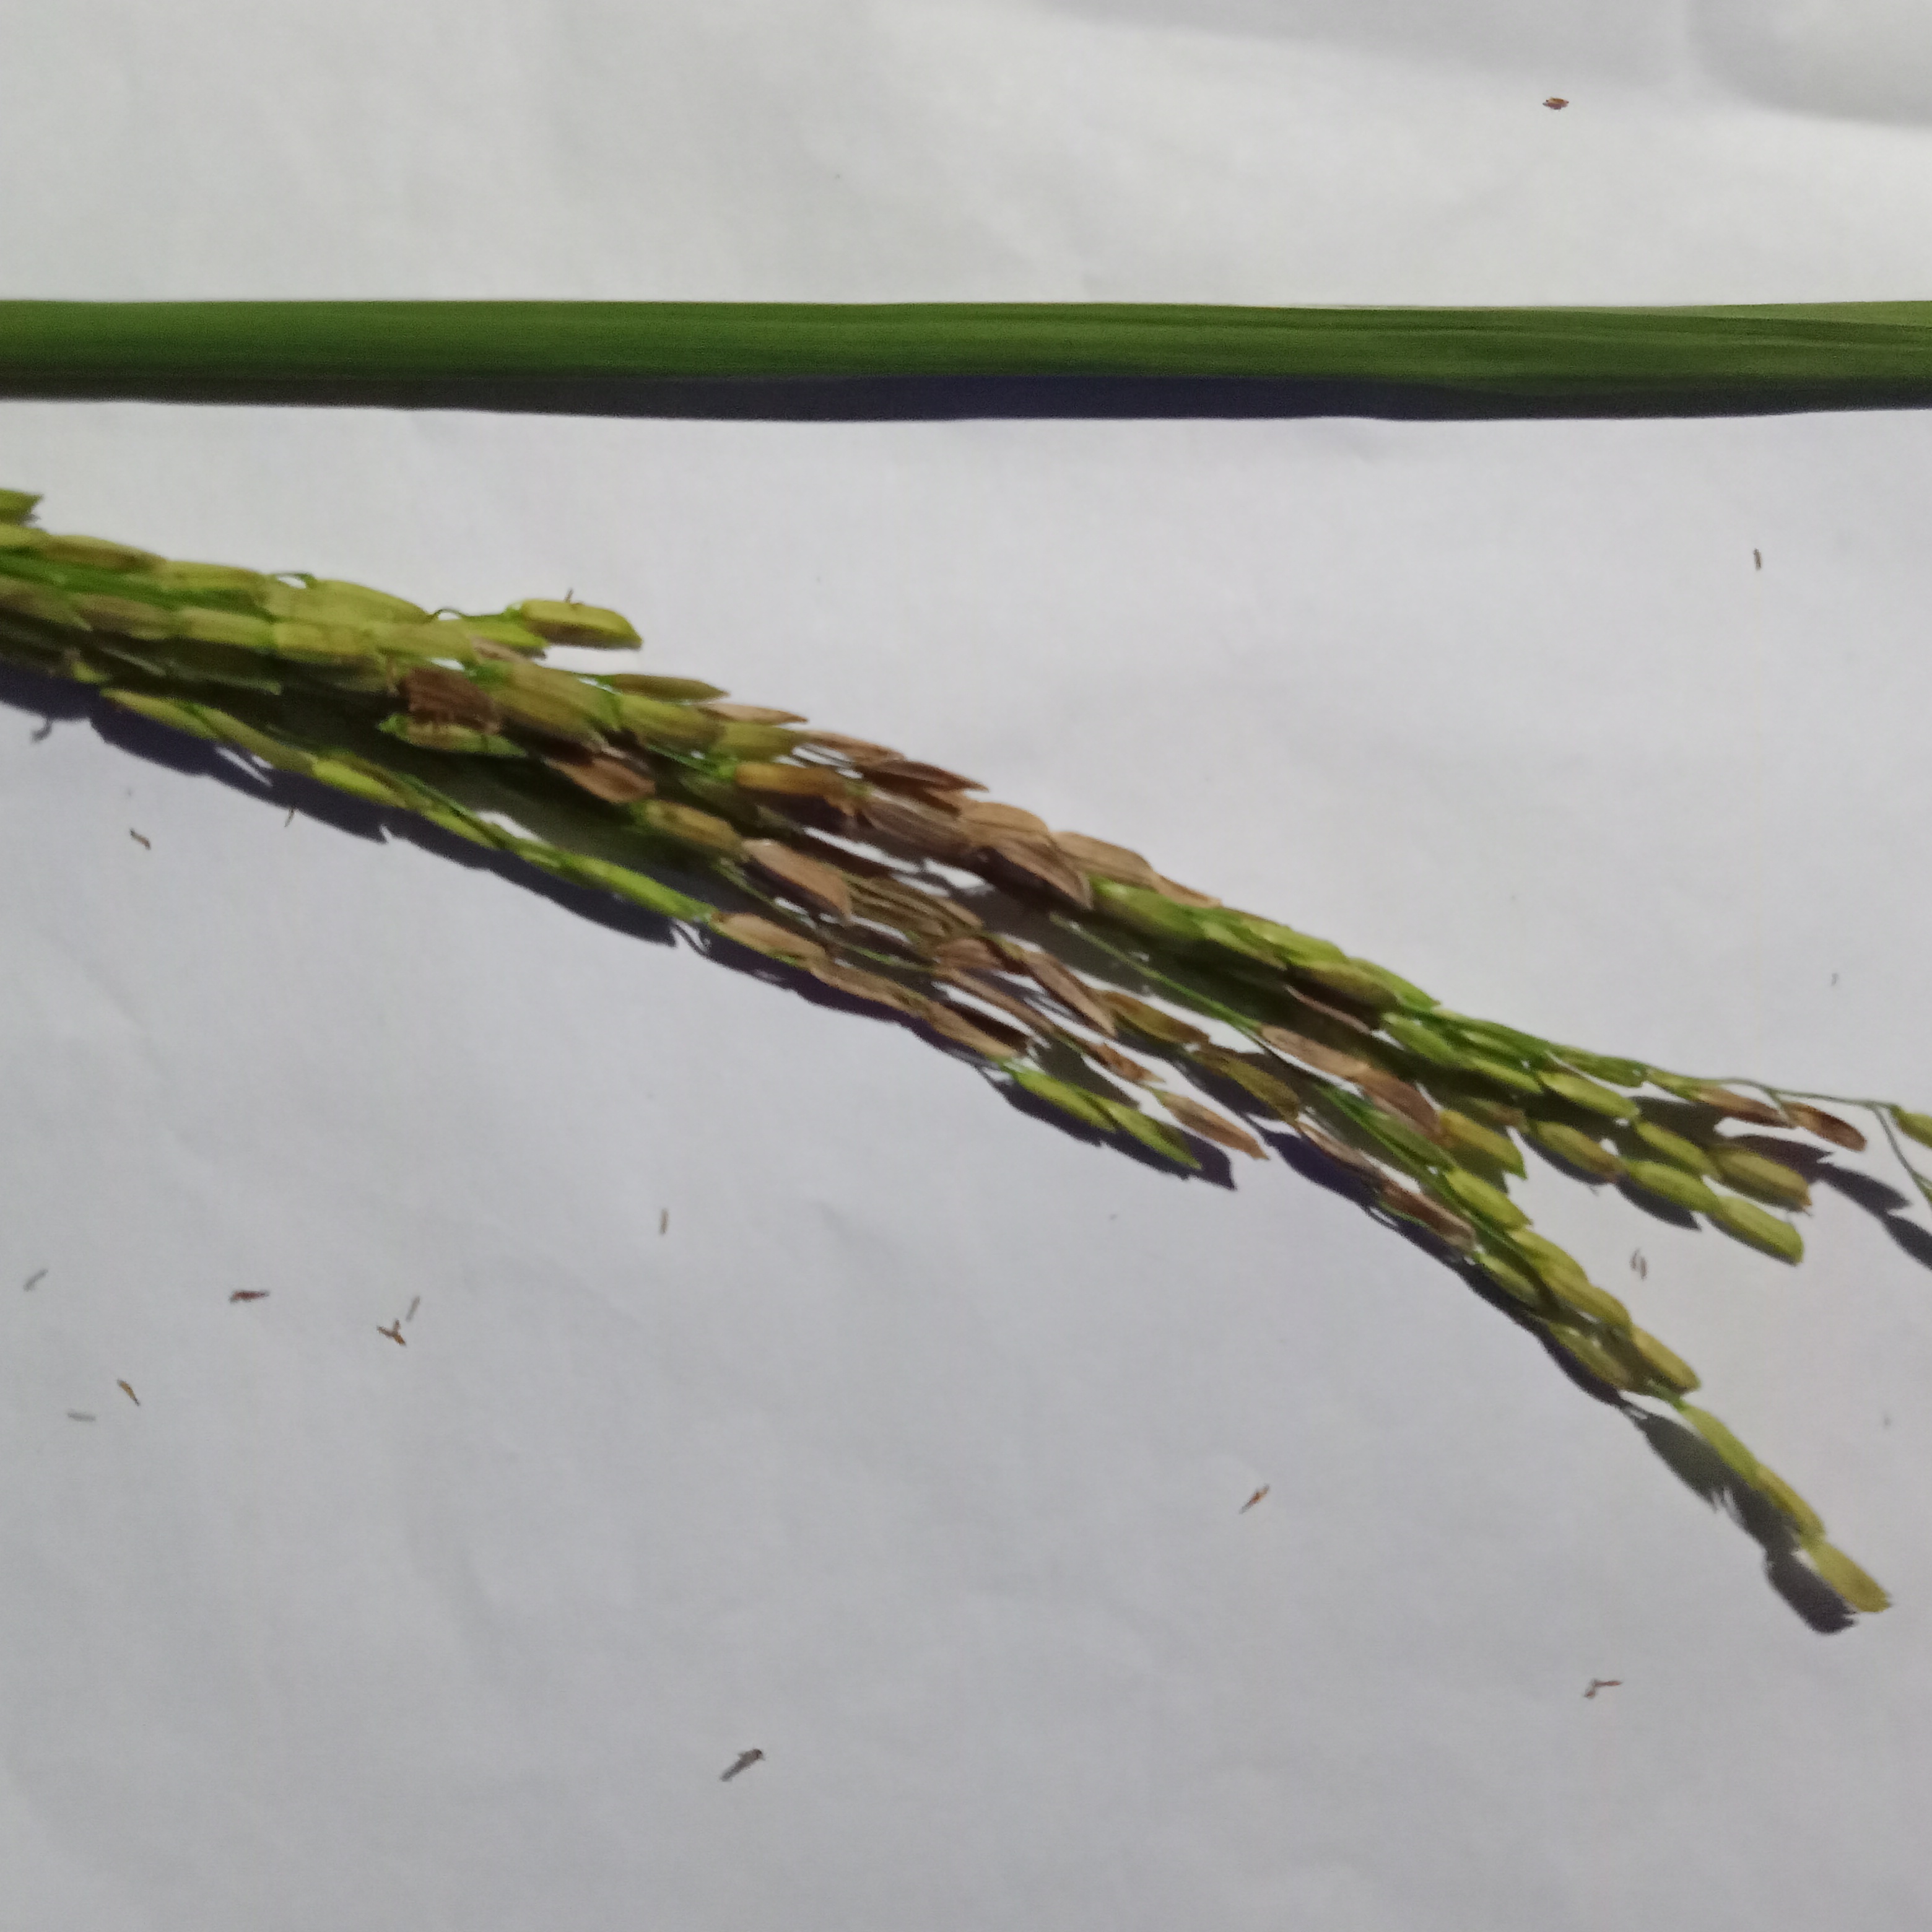
Nhãn: Bệnh Đạo ôn lá và cổ bông (Rice leaf and neck blast)